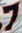
Number: 7